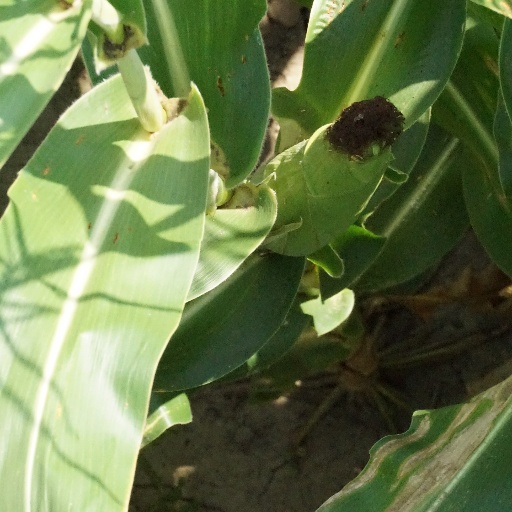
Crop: maize; corn